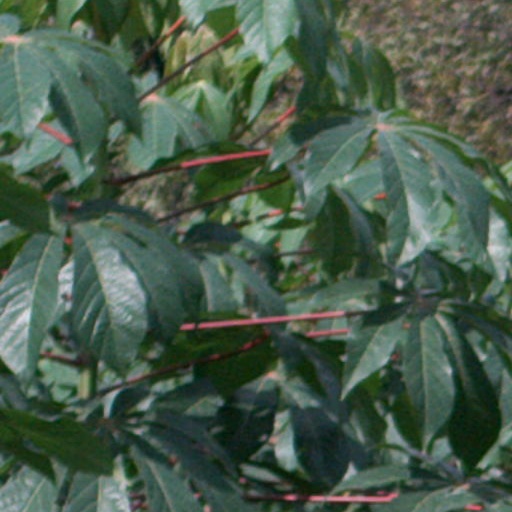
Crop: cassava